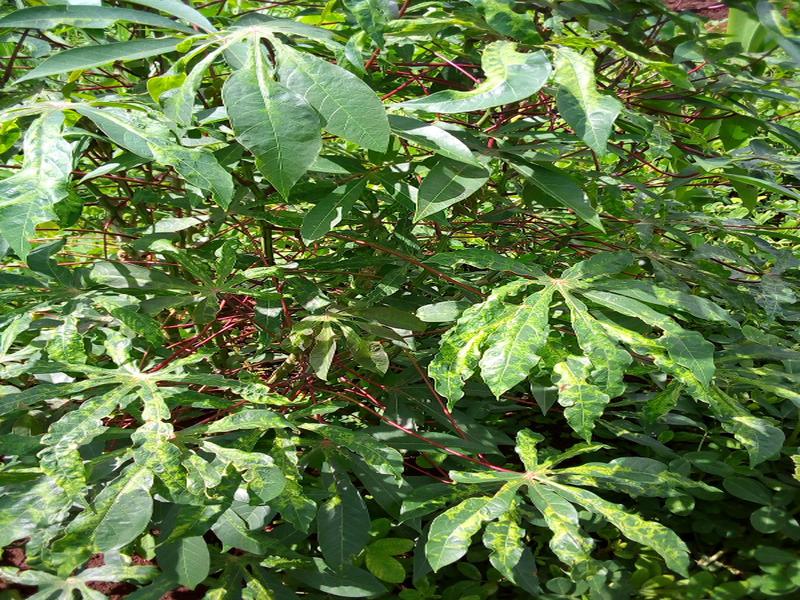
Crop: cassava
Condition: mosaic_disease